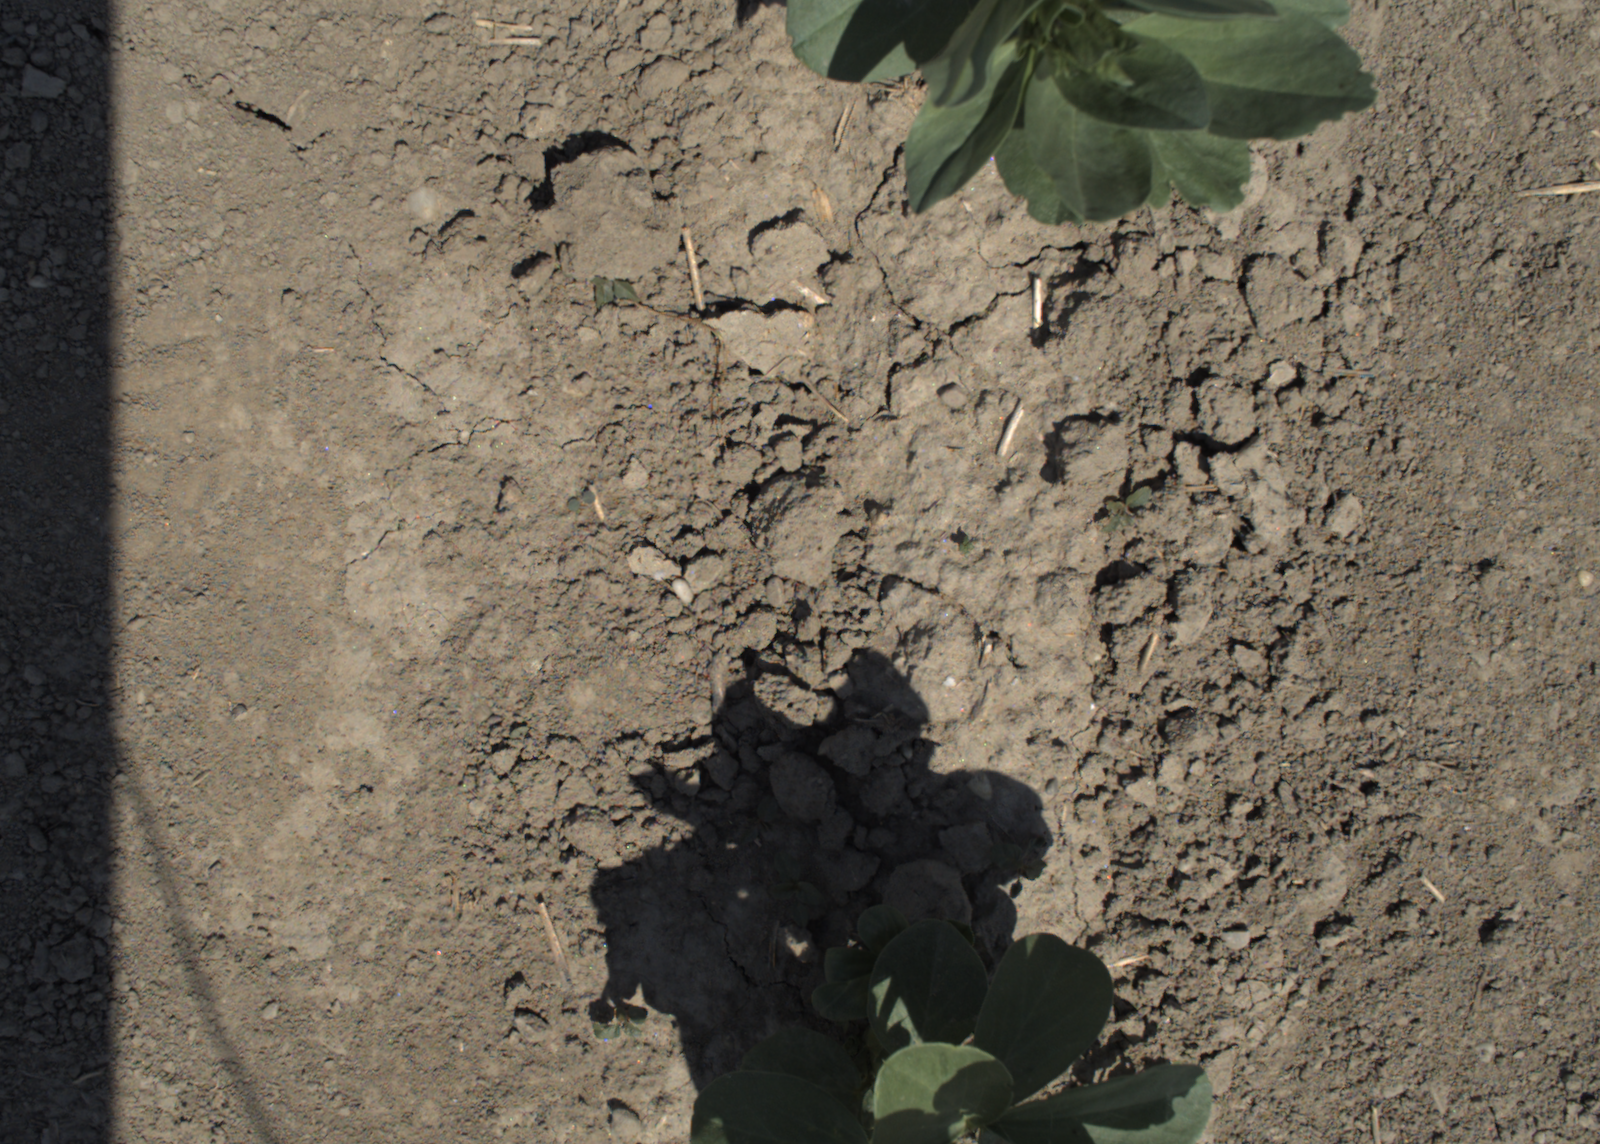
Capture date: 10.06.2021 12:37:40
Weather: sunny
Wind: light
Seeding date: 27.04.2021
Plant canopy height (mm): 797